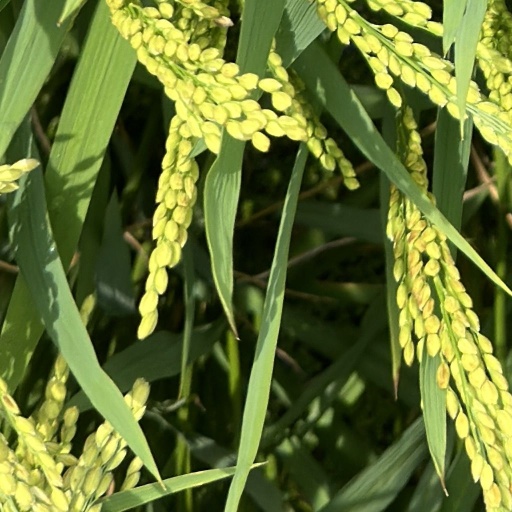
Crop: rice